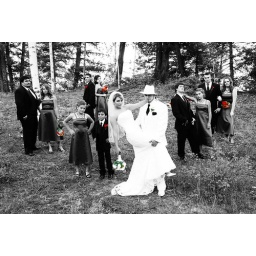
I LOVE doing poses like this and I think this one looked awesome in black and white with a splash of color!